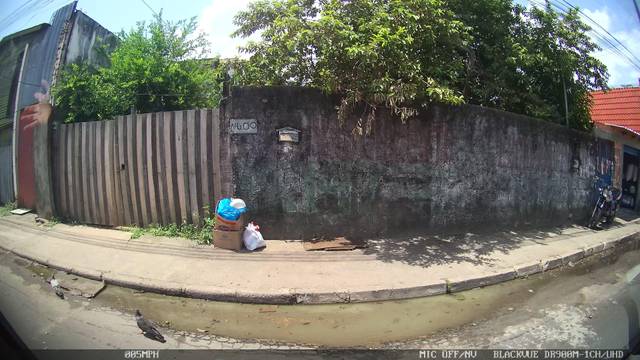
Region: Brazil
Coordinates: -3.14, -60.019